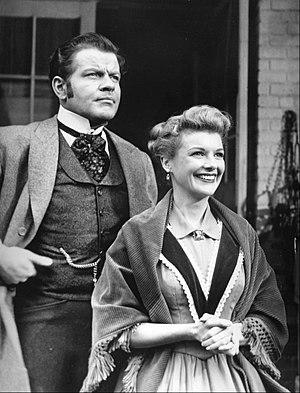
Sean McClory, né le 8 mars 1924 à Dublin, mort le 10 décembre 2003 à Los Angeles — Hollywood Hills, est un acteur irlandais.